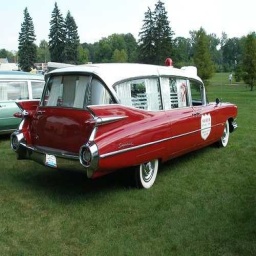
Label: ambulance